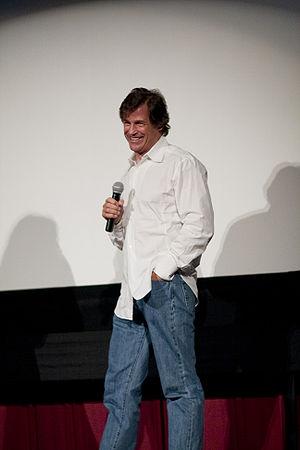
Michael Paré est un acteur américain, né le 9 octobre 1958 à Brooklyn, New York.